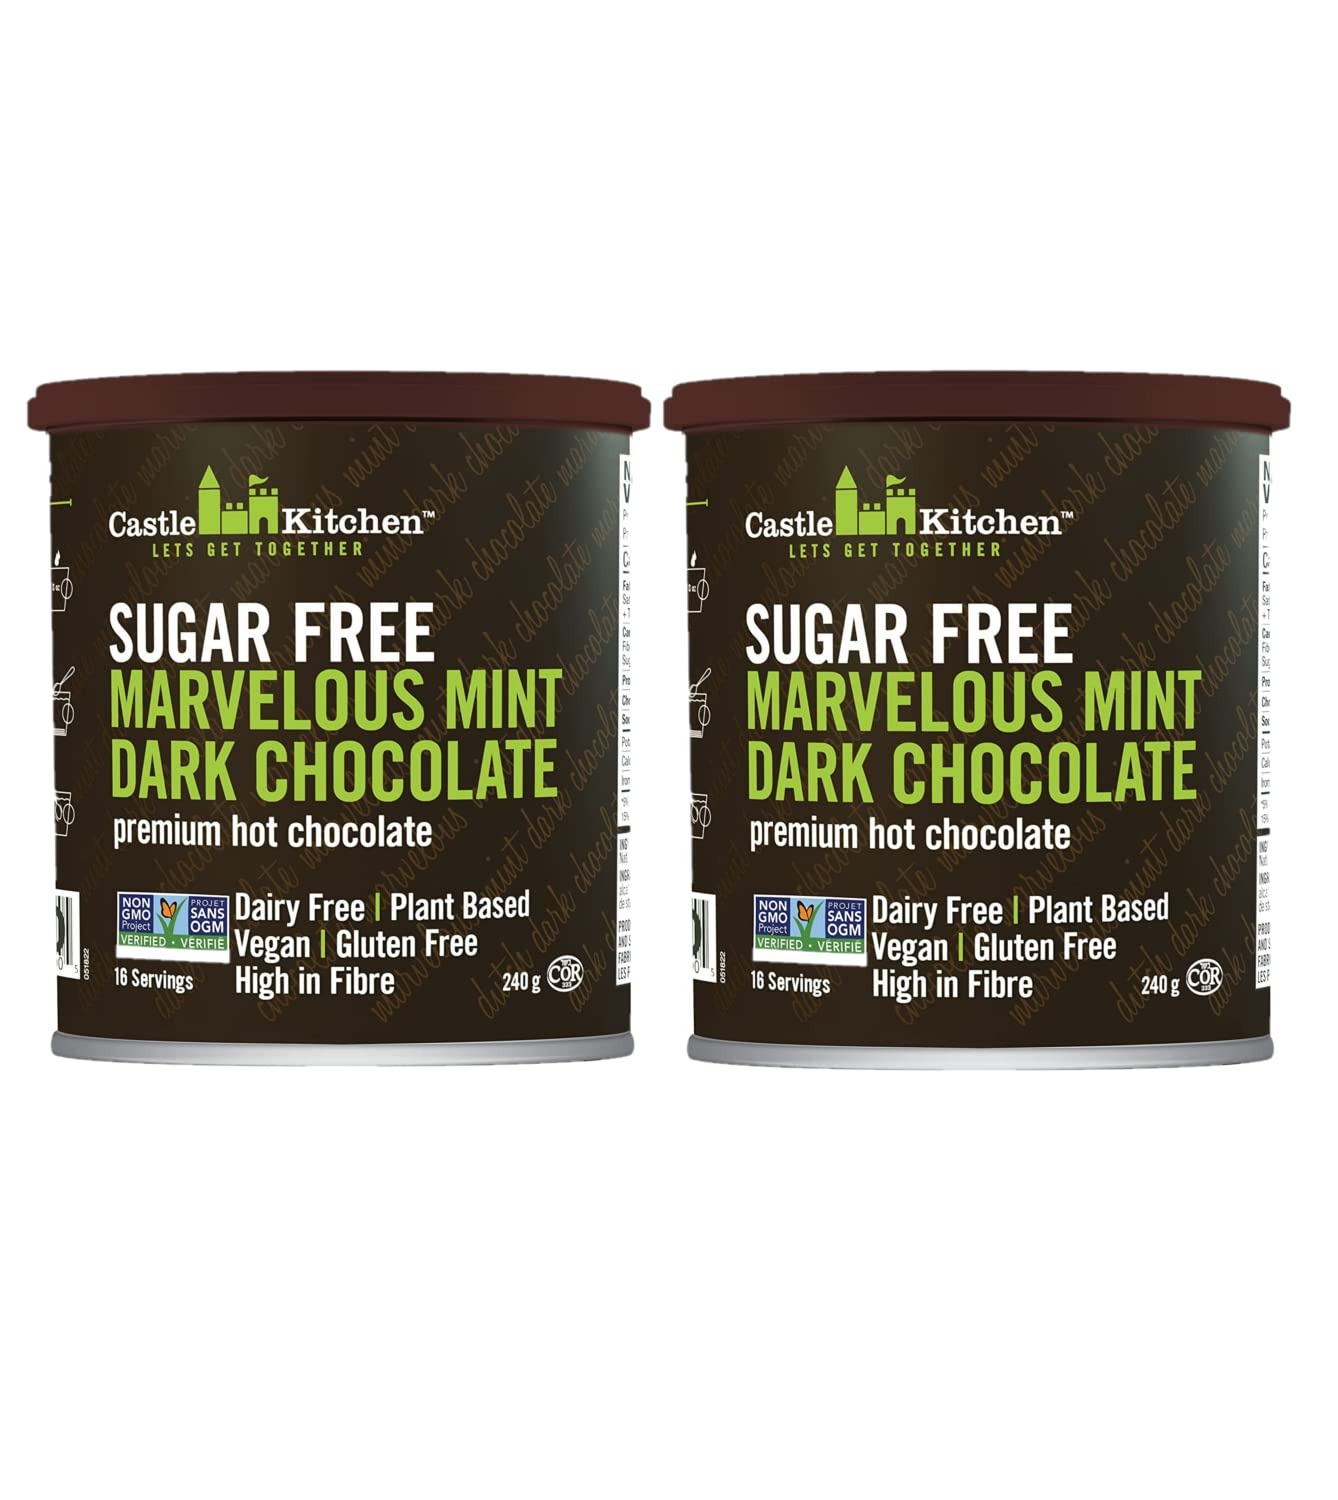
Item Name: Castle Kitchen Sugar Free Marvelous Mint Premium Dark Chocolate Mix 2 Pack (16 oz total, 32 Servings) - Naturally Sweetend with Monkfruit - Dairy Free, Plant Based, Vegan, Gluten Free, Non-GMO
Bullet Point 1: Castle Kitchen Mint Premium Dark Hot Chocolate Mix is now Sugar Free!
Bullet Point 2: Naturally sweetened with Monkfruit - perfect for those who are diabetic or on a keto diet
Bullet Point 3: Dairy Free, Vegan, Gluten Free, Non-GMO, Plant Based - No artificial sweeteners orpreservatives
Bullet Point 4: Results are best when using a milk substitute! Try with Almond Milk, Cashew Milk, Oat Milk, or any other dairy alternative.
Bullet Point 5: 6 Pack - Contains six 14 oz canisters, 16 servings each (48oz, 96 servings total)
Product Description: Castle Kitchen Sugar Free Marvelous Mint Dark Hot Chocolate Mix is a new twist on our original recipe! Made with premium ingredients, our original recipe has been transformed to meet the special dietary needs of others. Each sip delights with rich dark chocolate and a refreshing hint of mint. This hot chocolate mix is keto diet friendly and perfect for those who are diabetic. Gluten Free, Dairy Free, Vegan, Kosher, Non GMO, Good Source of Fiber. The best flavor results are achieved by using a dairy alternative such as almond milk, cashew milk, or oat milk. Contains six 8 oz canisters. Each canister contains 16 servings.
Value: 16.0
Unit: Ounce

Price: 26.95